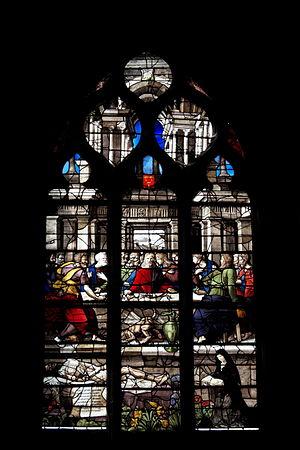
Les vitraux de l'église Sainte-Foy de Conches-en-Ouche, dans le département de l'Eure, constituent un ensemble important d'œuvres datant pour la plupart du milieu de XVIᵉ siècle. La nef de l'église comporte huit travées ; les fenêtres des sept premières sont, de part et d'autre, décorés de riches verrières. Le chœur est à sept pans, et chacune de ses ouvertures porte un vitrail.